History of Alabama Crimson Tide football

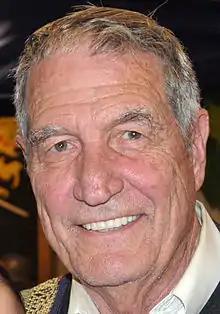
Coach Stallings

Bill Curry left his alma mater Georgia Tech and accepted the job as head coach at the University of Alabama. There he posted a record of 26–10, won a share of the Southeastern Conference (SEC) title in 1989 and made bowl appearances every year of his three-year tenure, the 1988 Hall of Fame Bowl after the 1987 season, the 1988 Sun Bowl after the 1988 season and the 1990 Sugar Bowl after the 1989 season. The latter came on the heels of winning a share of the SEC title–Alabama's first since Bryant's retirement.